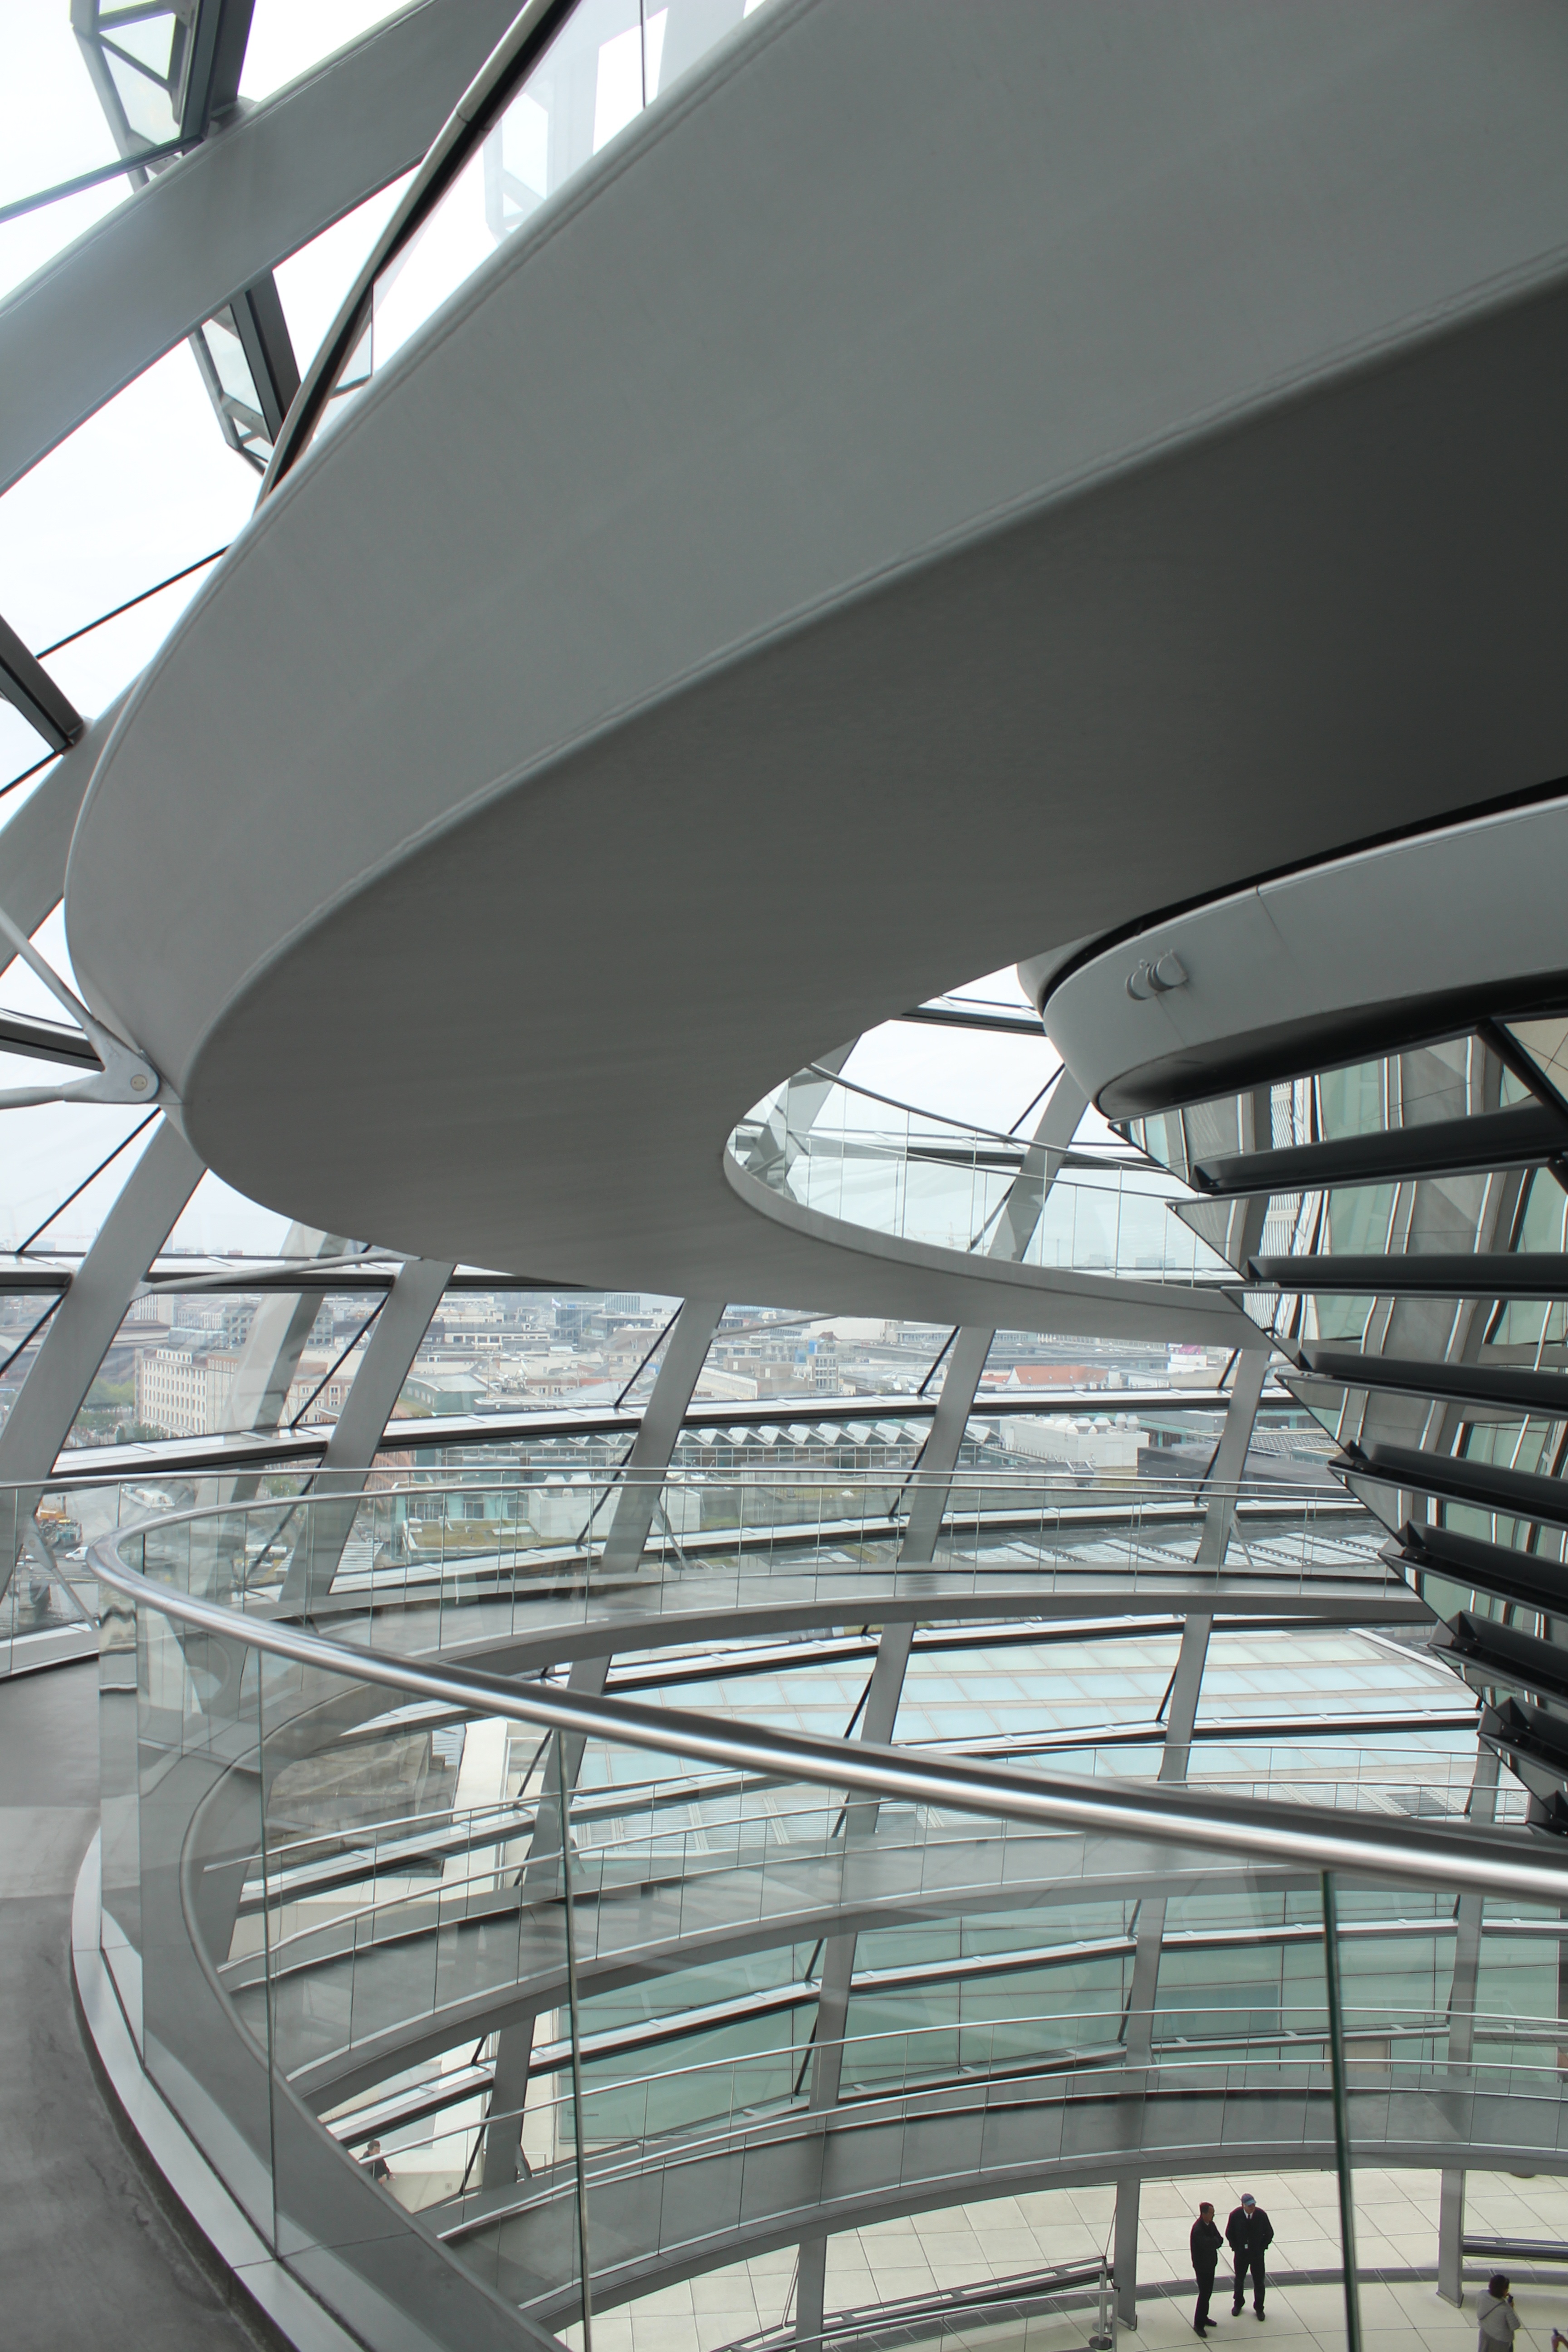
architecture, structure, skyscraper, facade, professional, stadium, design, stairs, berlin, tourist attraction, dome, headquarters, reichstag, daylighting